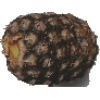
Label: Pineapple 1